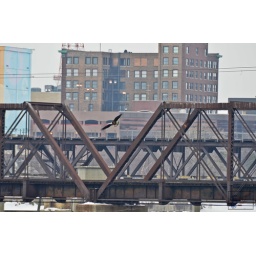
I found it hard to believe these majestic birds found home in the Hood.